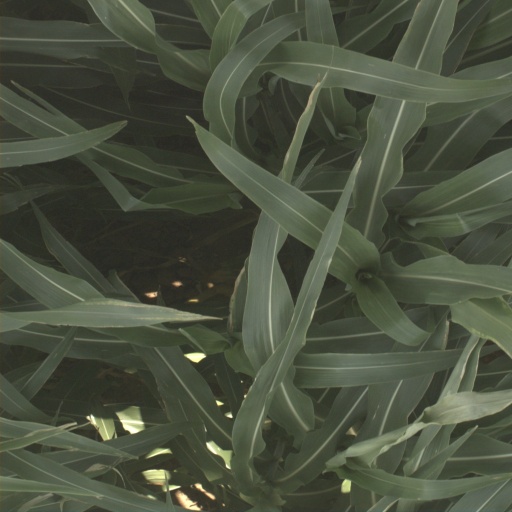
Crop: sorghum